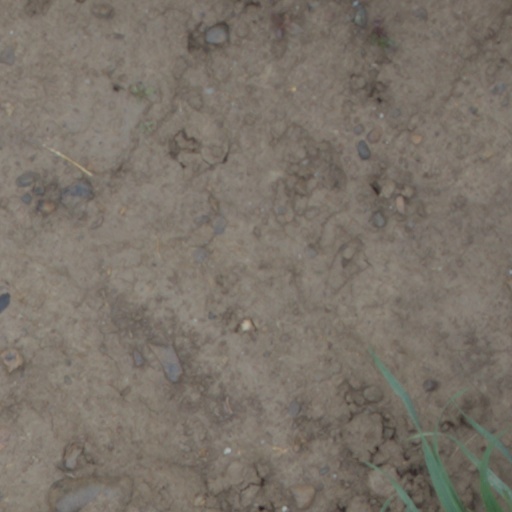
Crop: wheat